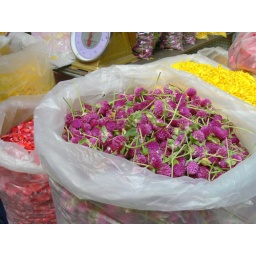
flower components sold by weight, Bangkok flower market